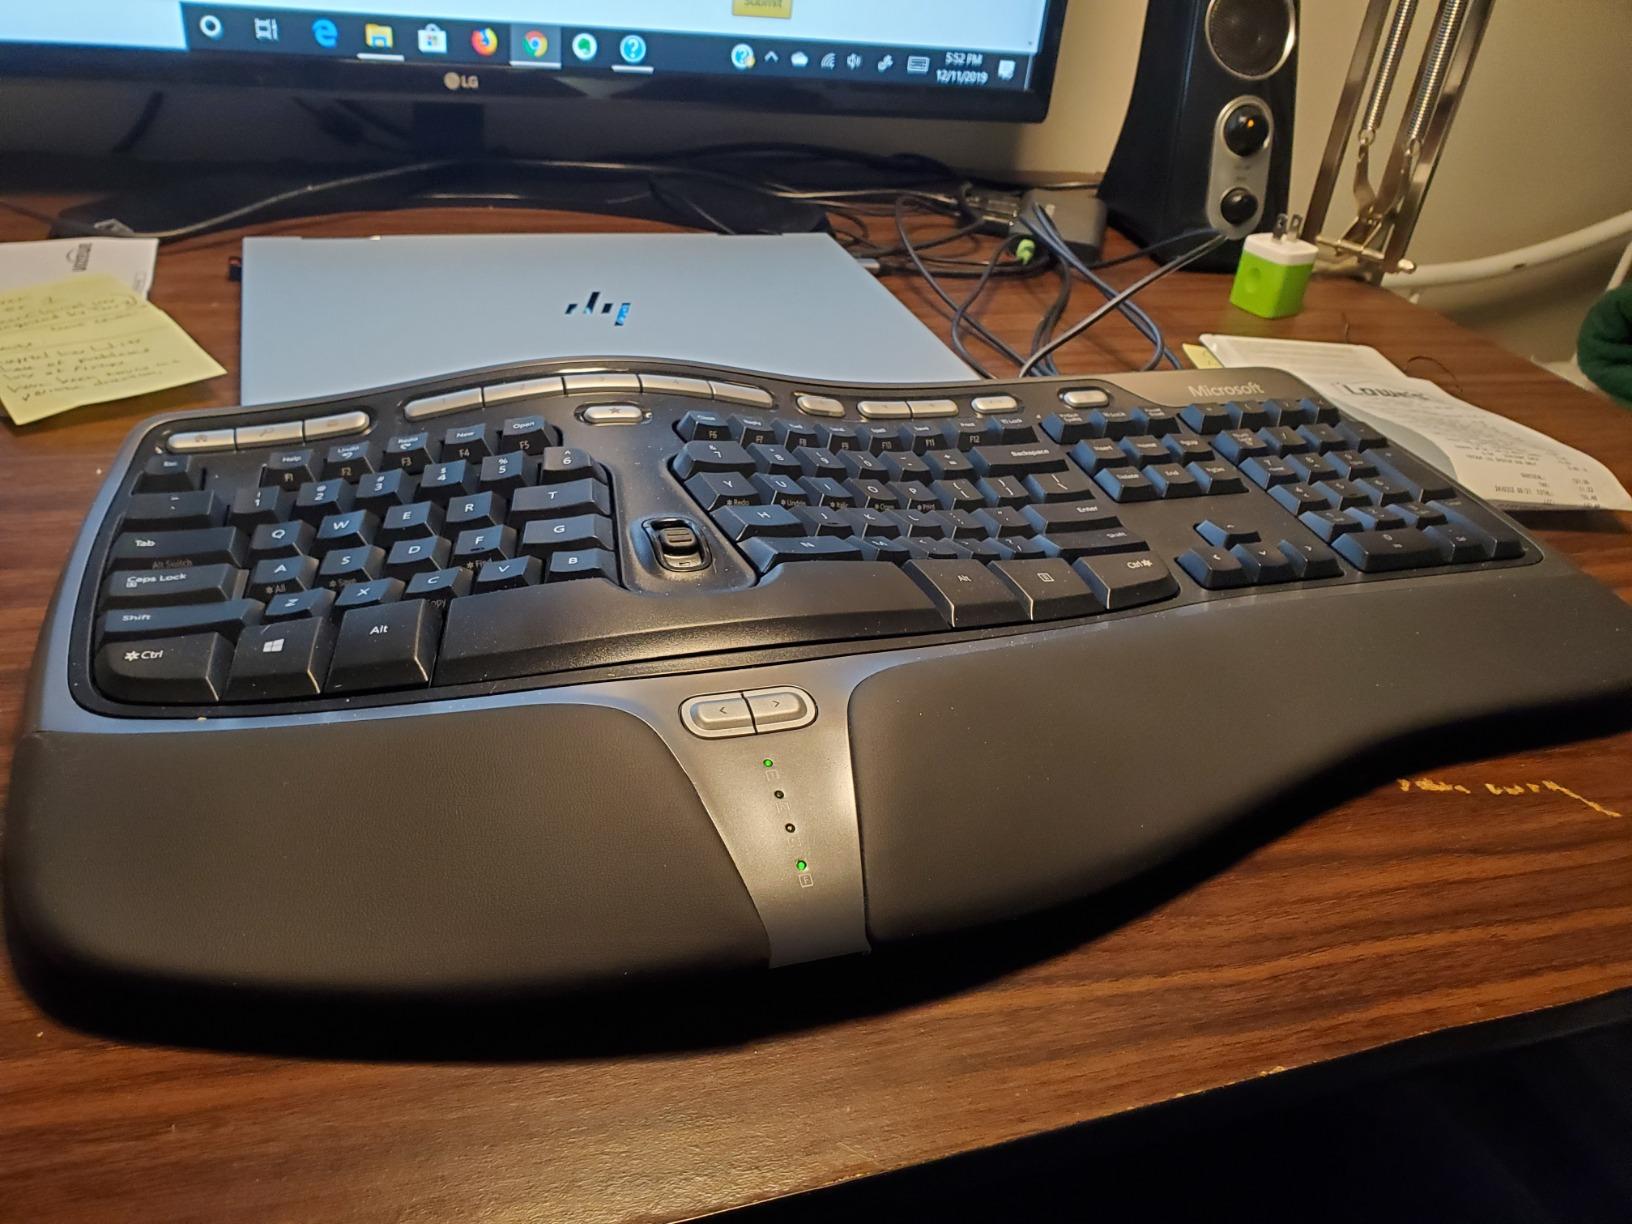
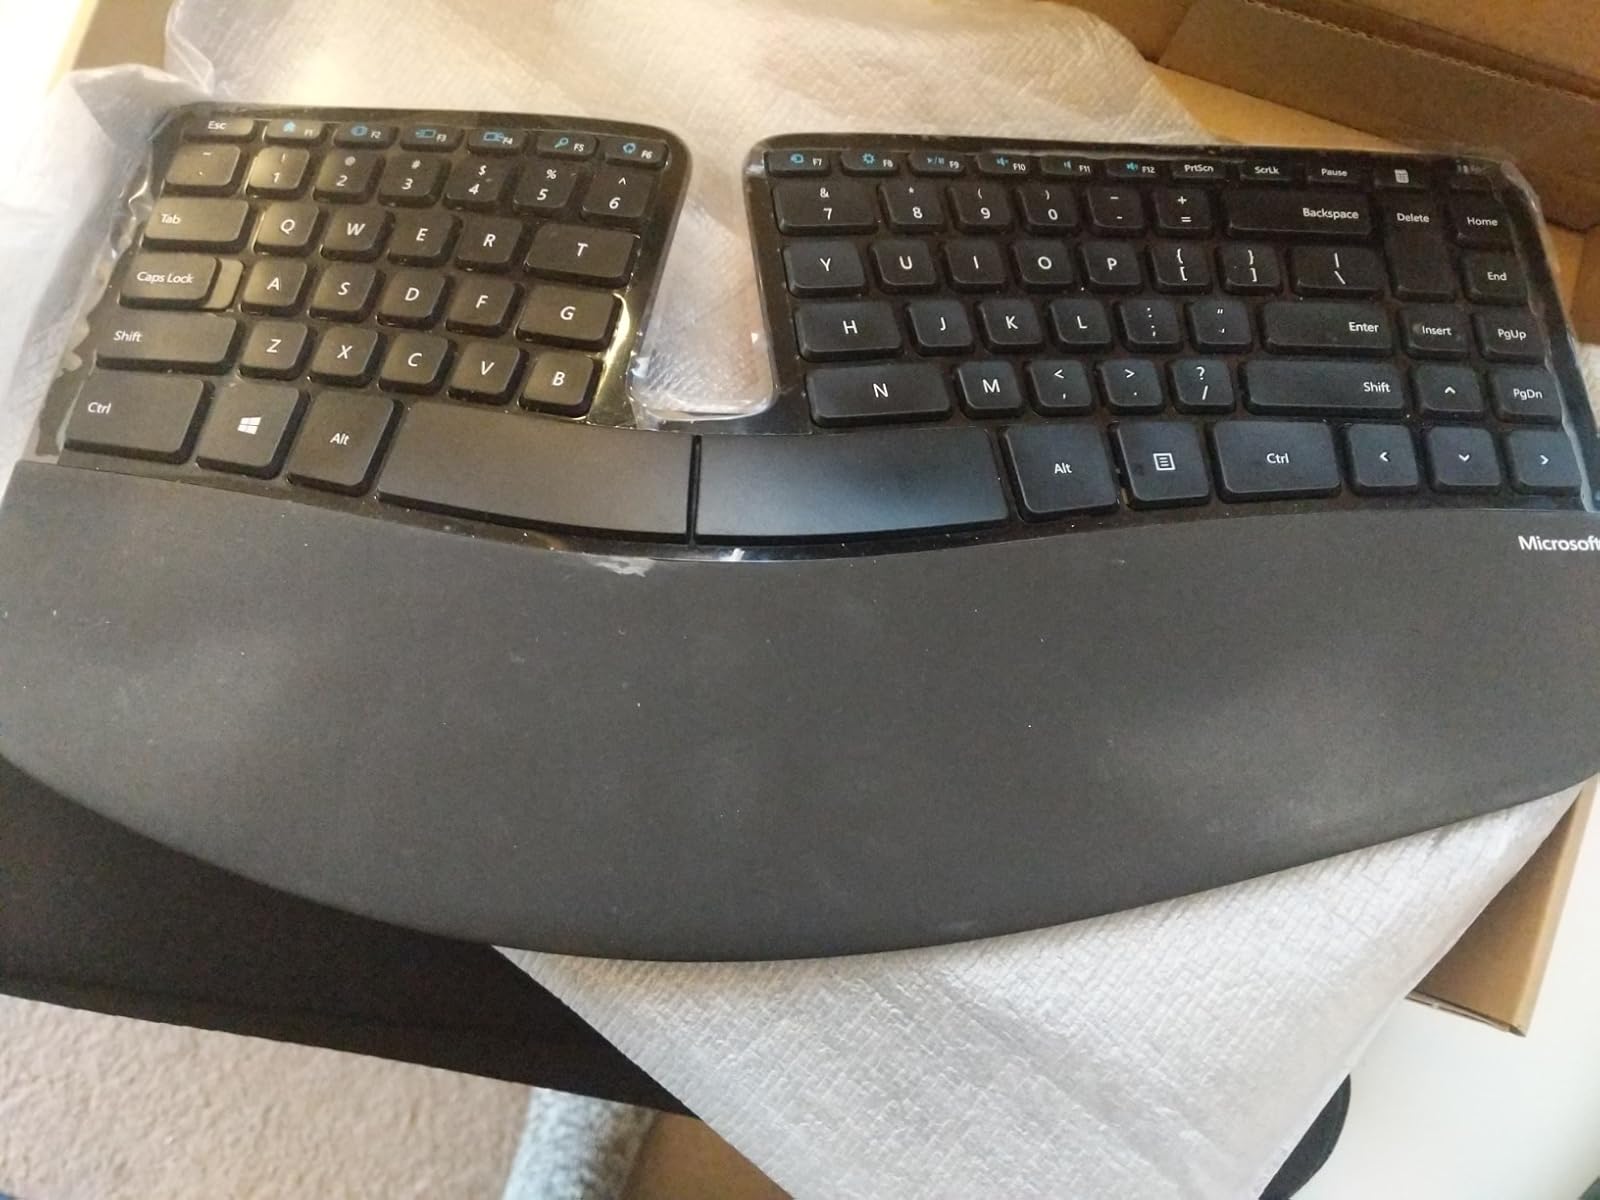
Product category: keyboard
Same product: no